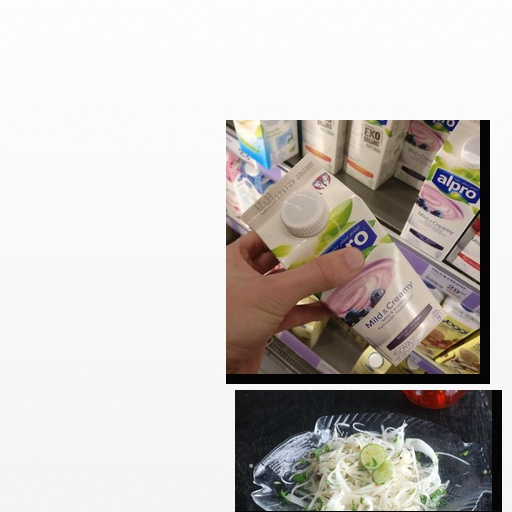
Food items: soyghurt, radish